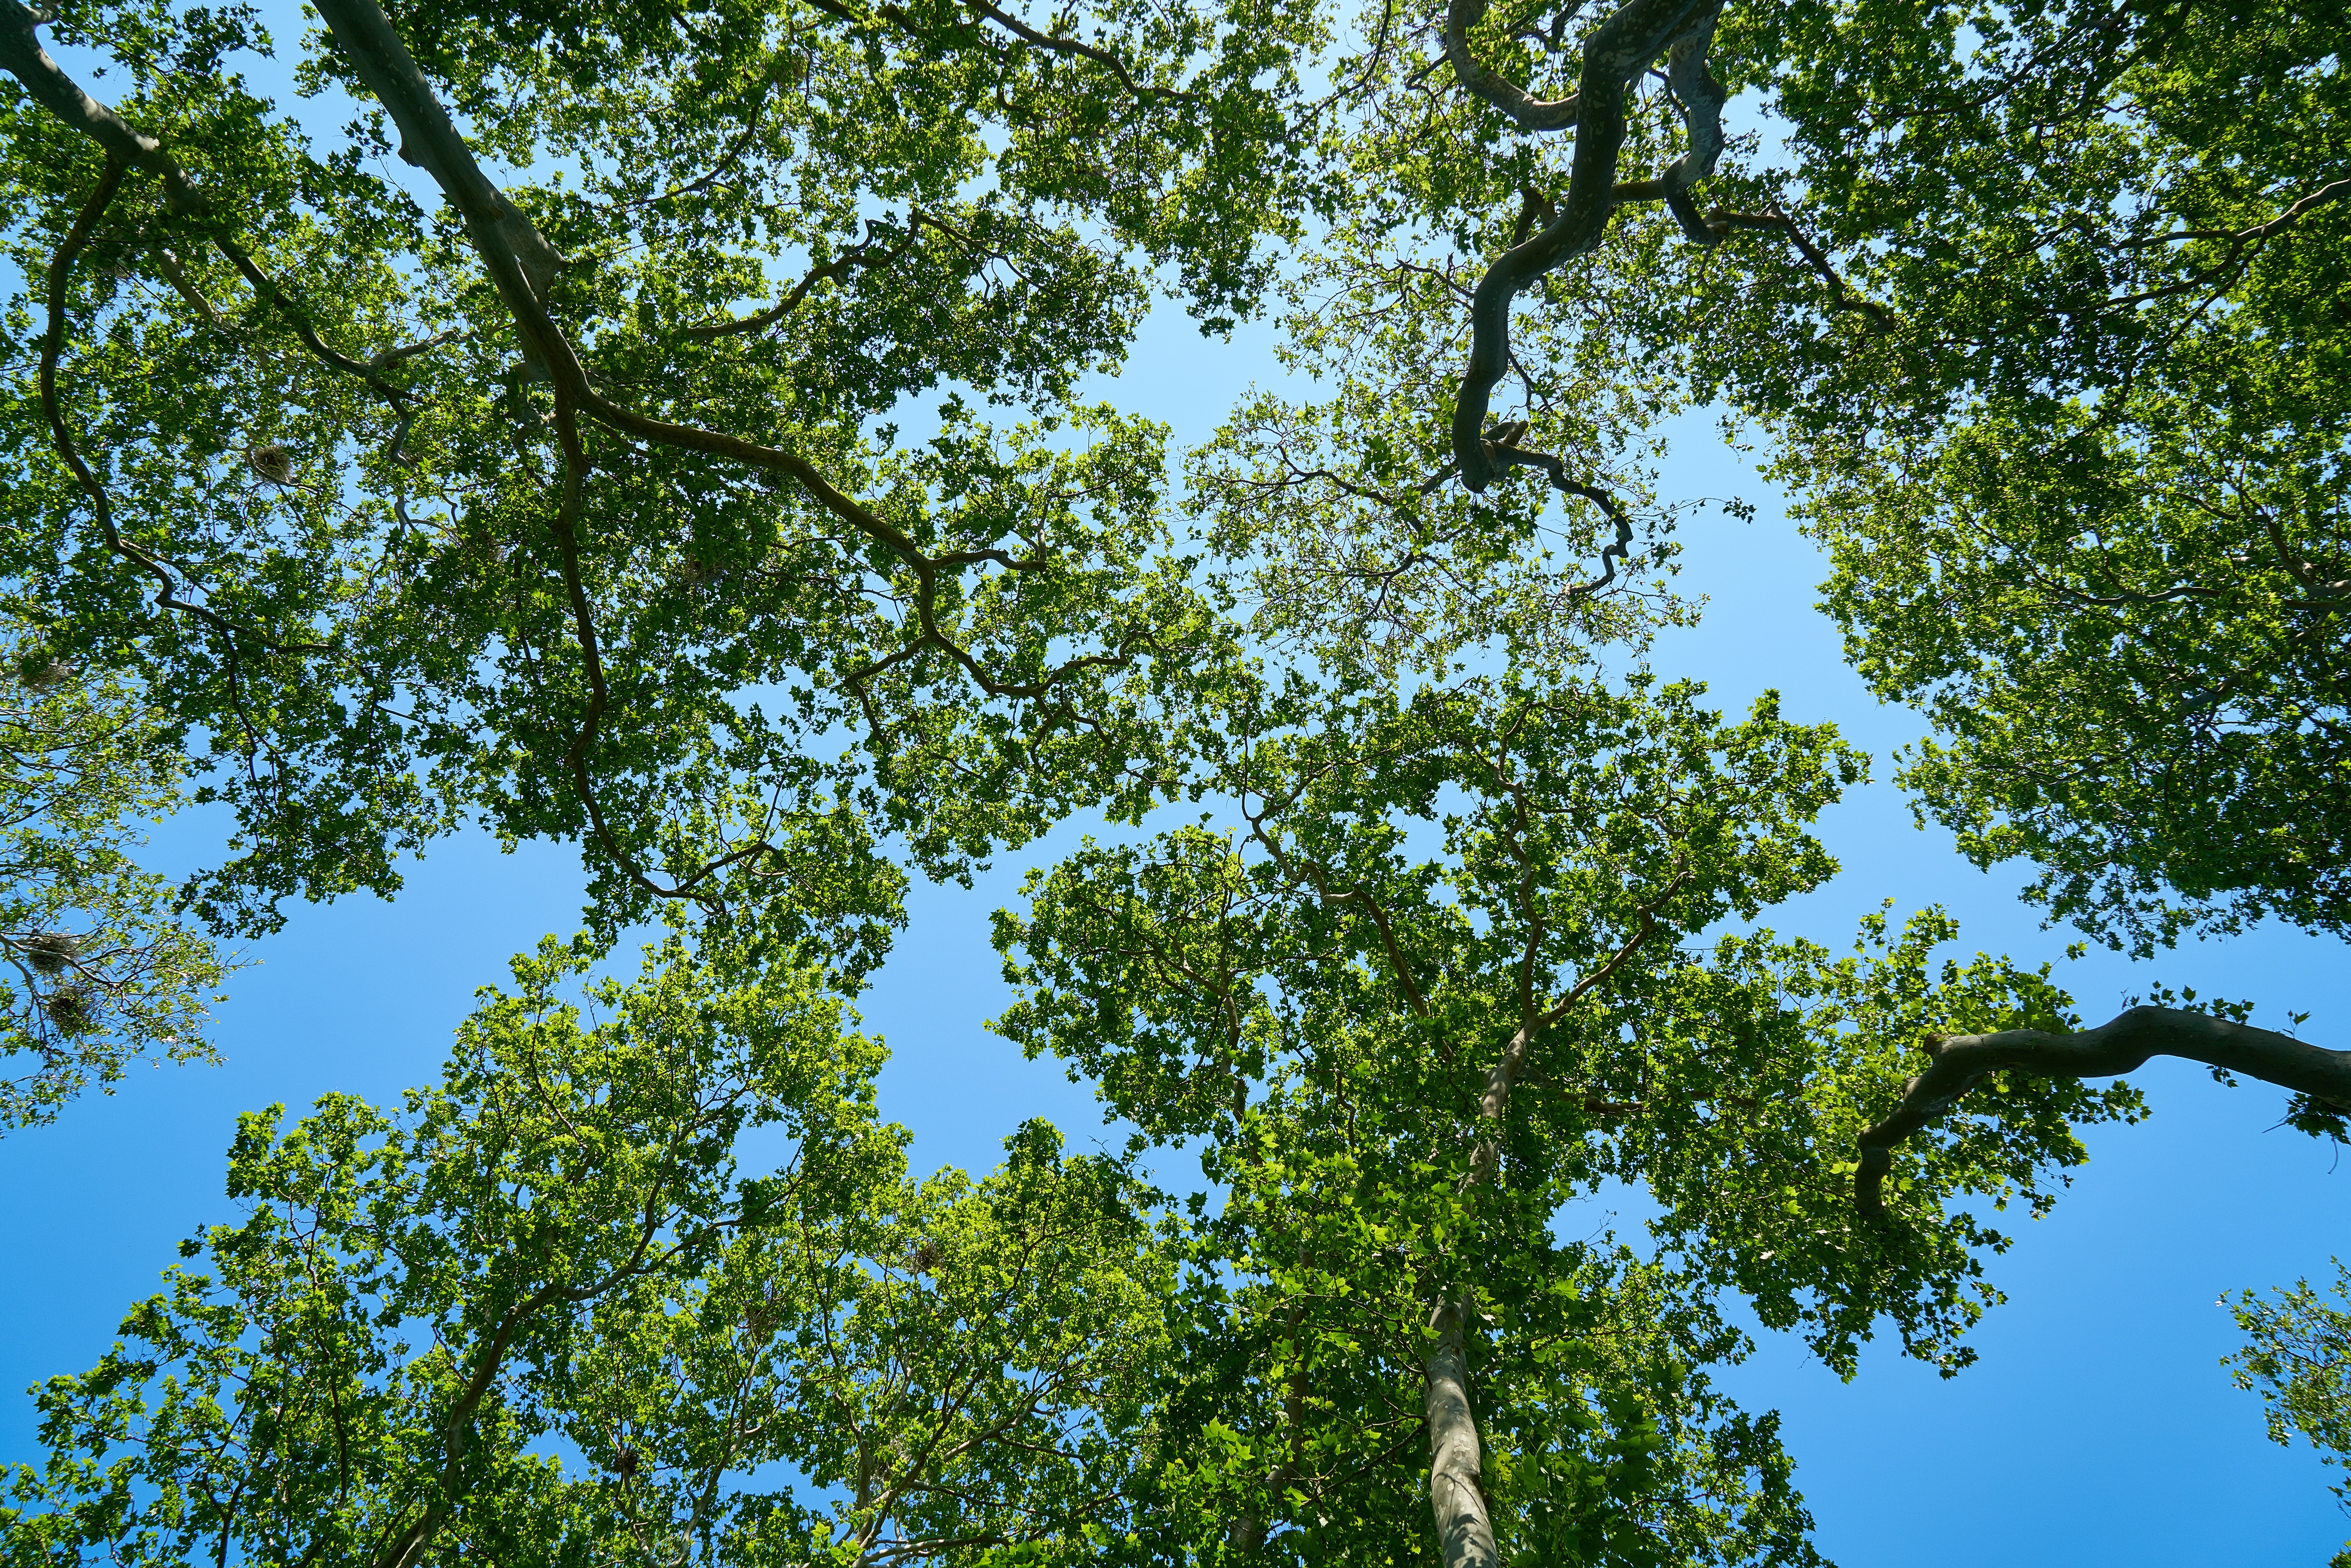
landscape, tree, nature, forest, branch, light, plant, sky, meadow, sunlight, leaf, flower, green, peace, botany, blue, environmental, leaves, background, deciduous, beautiful, woodland, body, habitat, ecosystem, reverse light, ganesh, flowering plant, green field, natural environment, woody plant, land plant